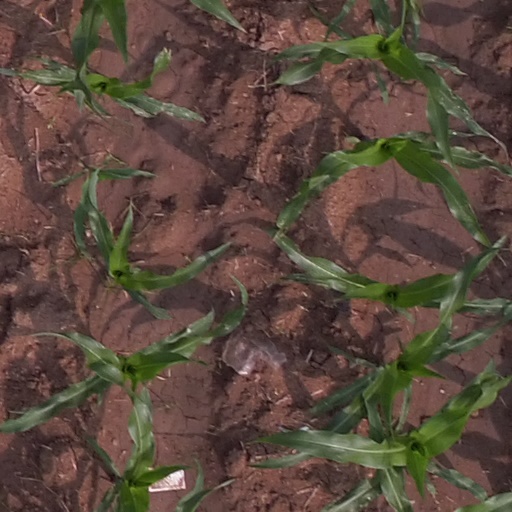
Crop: maize; corn